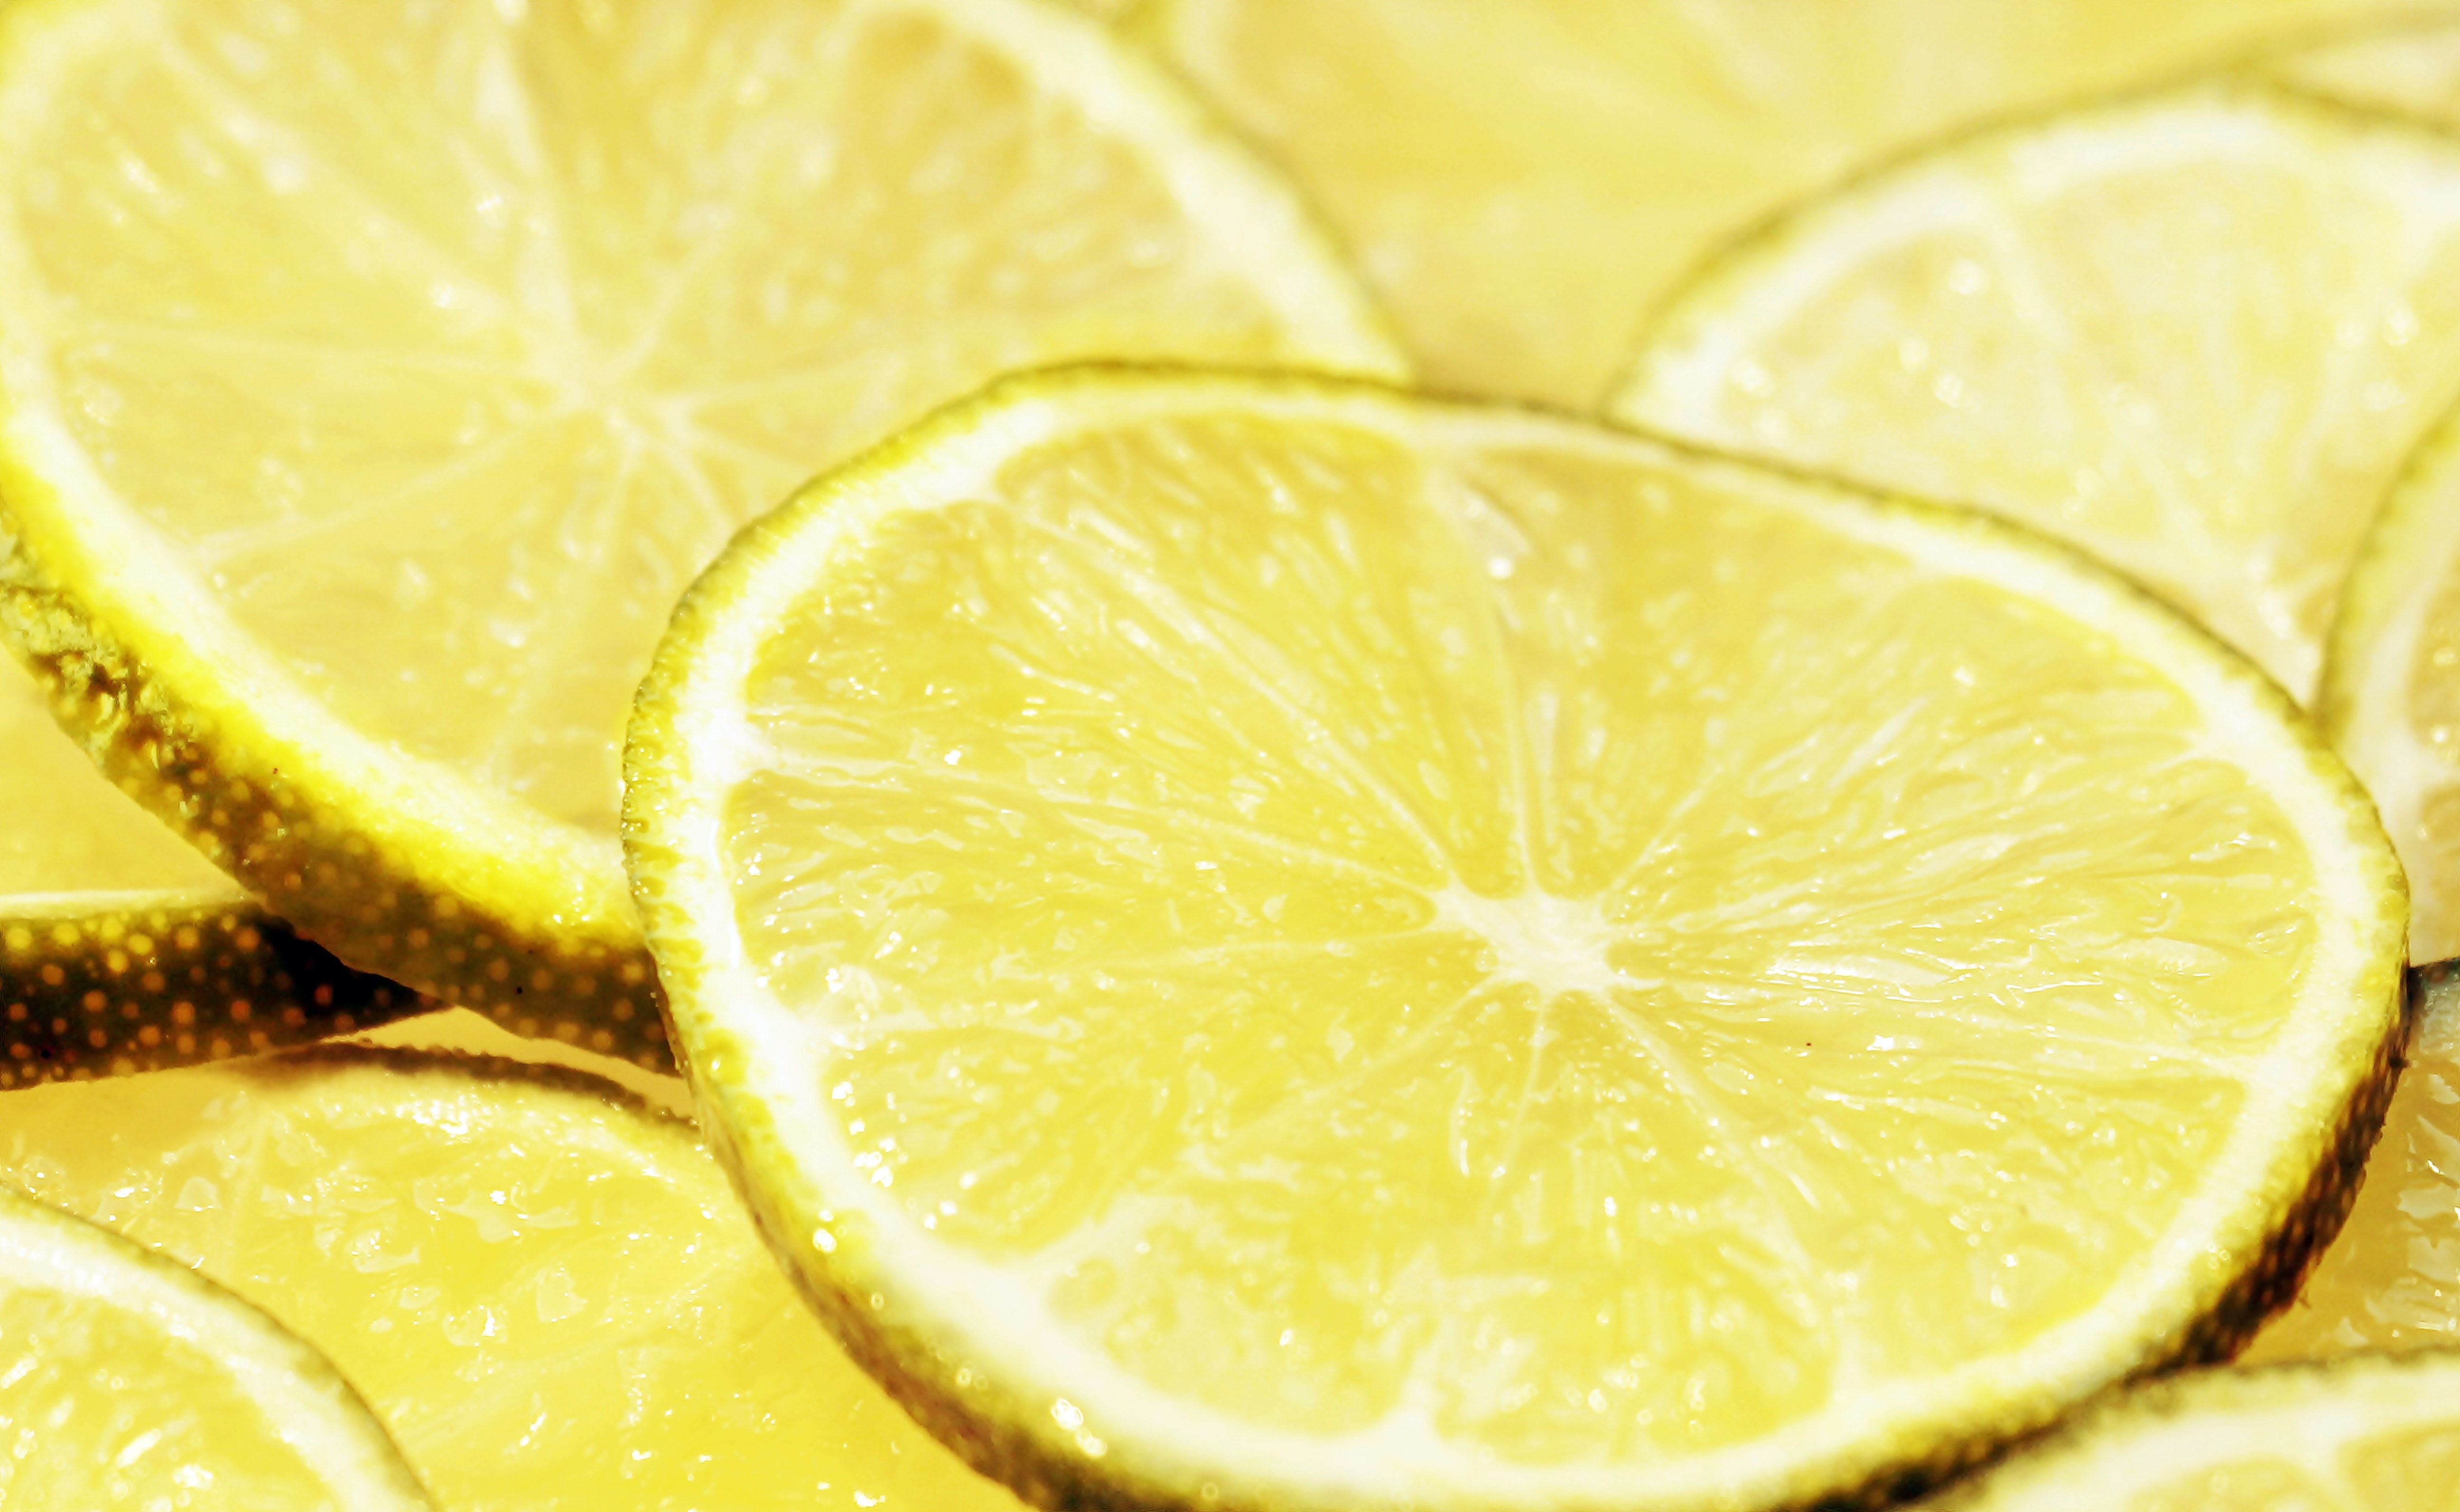
lime, key lime, lemon, citrus, persian lime, citric acid, citron, meyer lemon, lemon peel, sweet lemon, food, fruit, yellow, lemon lime, plant, natural foods, bitter orange, produce, ingredient, rangpur